Elections in the Netherlands

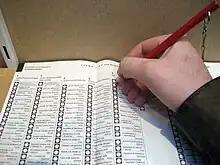
Voting using "paper and red pencil": the voter colours in the box preceding the name of their favored candidate.

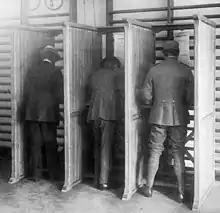
Voting at Dutch elections in 1918

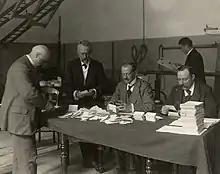
Vote counting at Dutch elections in 1913

For all elections polling is organised on the basis of municipalities. In each municipality there are multiple voting stations, usually in communal buildings, such as churches, schools, and more recently, railway stations.